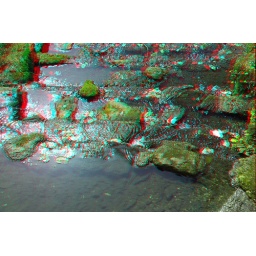
Wakehurst Place stream in anaglyph 3D stereo red blue glasses to view